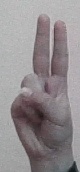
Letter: taa